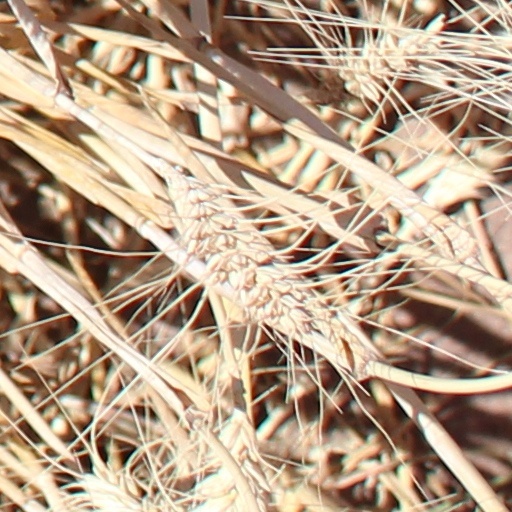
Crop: wheat